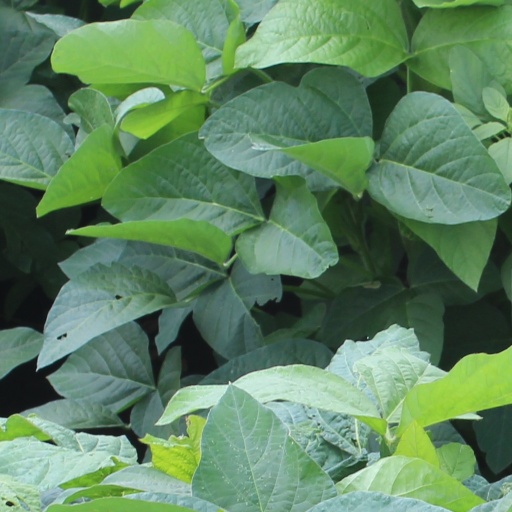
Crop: soybean